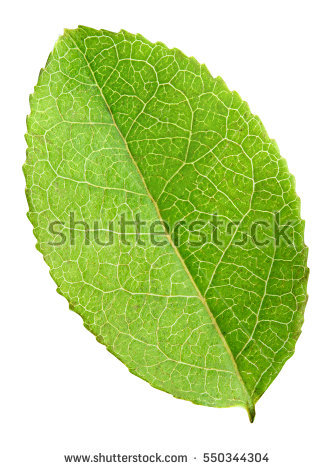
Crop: potato
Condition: early_blight